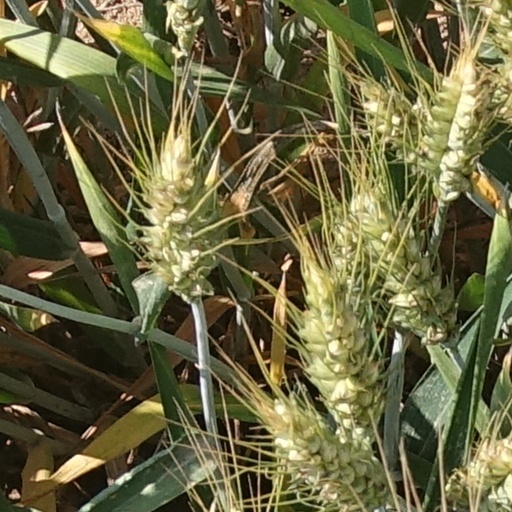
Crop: wheat